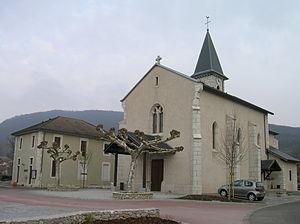
Musièges est une commune française située dans le département de Haute-Savoie, en région Auvergne-Rhône-Alpes.
Cette liste des églises de la Haute-Savoie recense les édifices religieux - églises, basiliques et cathédrales - situés dans le département de la Haute-Savoie. Tous sont situés dans le diocèse d'Annecy, hormis ceux situés dans les paroisses du canton de Rumilly, unis à l'archidiocèse de Chambéry, Maurienne et Tarentaise.